Rail transport in Malaysia

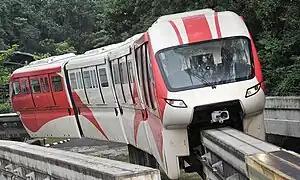
Rapid KL Monorail Line

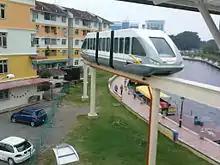
Malacca City's former monorail system

Malaysia has only one operational monorail system, the KL Monorail in Kuala Lumpur. Previously, another monorail line in Malacca City, the Melaka Monorail was also operational. Both monorail systems use elevated straddle-beams as rail tracks. The KL Monorail is mainly used for urban public transport, while the Melaka Monorail, now abandoned, was used as a displayed tourist attraction.